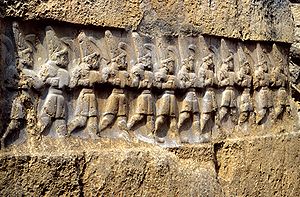
Hittitter / Hittitisk kultur i billeder
Hittitterne eller hettitterne var et oldtidsfolk i Anatolien i det 2. årtusinde f.Kr. De grundlagde et stort rige, med hovedstad i Hattuša og konkurrerede med Egypten og det Assyriske rige. Hittiterne talte hittittisk, som tilhører den anatolske gren af de indoeuropæiske sprog. Hittitterriget grundlagdes omkring 1600 f.Kr. og nåede sit højdepunkt under Suppiluliuma I omkring 1450 f.Kr. Efter ca. 1180 f.Kr. mindskedes hittiternes betydning og hittiterriget splittedes til flere små ny-hittitiske bystater, som overlevede indtil omkring 800 f.Kr.